Narayanganj Press Club

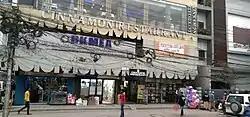

The Narayanganj Press Club is an association of journalists in Narayanganj, Bangladesh. Its president is Khandakar Sha Alam and its general secretary is Sorifuddin Sabuz.